List of Pennsylvania counties by per capita income

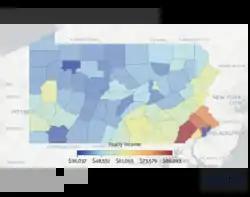
Map of average income by location in Pennsylvania from the 2014 American Community Survey five-year estimate

Outside of the Philadelphia, Pittsburgh, and Harrisburg metropolitan areas, Pennsylvania is a relatively poorer state, especially in the northern areas and the Appalachian Mountains; only 22% of Pennsylvania places have per capita incomes higher than the national per capita income, and 11.0% of the population lives below the poverty line.